Pine Tar Incident

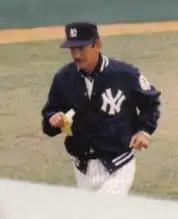
Yankees manager Billy Martin unsuccessfully argued that the Royals baserunners had not touched each base

Before the first pitch to Hal McRae (who followed Brett in the lineup), Yankee pitcher George Frazier threw the first ball to first base to challenge Brett's home run on the grounds that Brett had not touched first base. Umpire Tim Welke (given incorrectly in some sources as Tim McClelland, the original home plate umpire) called safe, even though he had not officiated the July 24 game and seen Brett touch the bases. Frazier then threw to second, claiming that the base was touched by neither Brett nor U L Washington, the other player scoring on the home run, but umpire Dave Phillips, chief of the new crew, signaled safe.